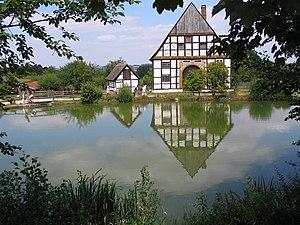
Maison à colombages sur la «Écomusée de Westphalie» à Detmold, arrondissement de Lippe, Rhénanie-du-Nord-Westphalie, Allemagne. Italiano: Casa nel „Museo all'aria aperta di Westfalia“ in Detmold, Circondario della Lippe, Nord Reno-Westfalia, Germania.